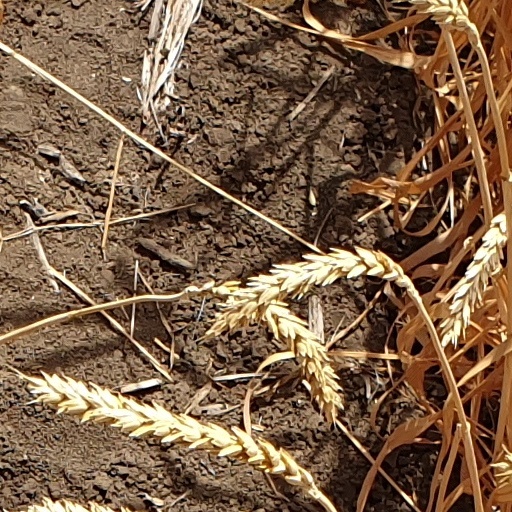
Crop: wheat